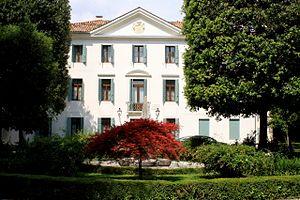
Banca IFIS est une banque dont le siège est à Venise. Elle est spécialisée dans l’affacturage. Elle est cotée sur le segment STAR de la Bourse de Milan.